Die Türen

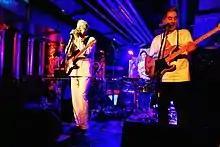
"Die Türen" playing a gig in Munich (2019)

Die Türen ("the doors") are a Berlin-based German pop band founded in 2002. The band's lyrics are noted for offbeat laconic humour.